Fibonacci word

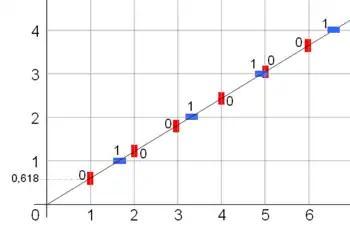
Characterization by a cutting sequence with a line of slope formula_1 or formula_2, with formula_3 the golden ratio.

A Fibonacci word is a specific sequence of binary digits (or symbols from any two-letter alphabet). The Fibonacci word is formed by repeated concatenation in the same way that the Fibonacci numbers are formed by repeated addition.